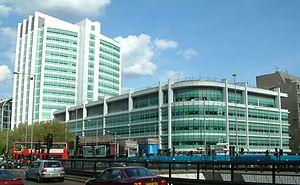
Richard Stanislaus Joseph Frackowiak, né le 26 mars 1950 à Londres, est un neurologue et neuroscientifique britannique. Il est notamment connu pour avoir été, en 2013, l'un des principaux initiateurs du Human Brain Project, un projet international européen mené à l'école polytechnique fédérale de Lausanne dans le but d'aboutir, avant 2024, à un modèle informatique du fonctionnement du cerveau humain.